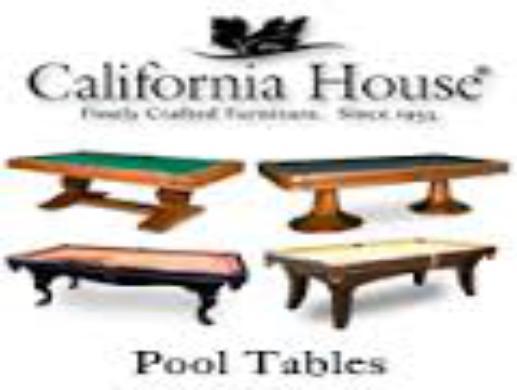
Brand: california house
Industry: Necessities